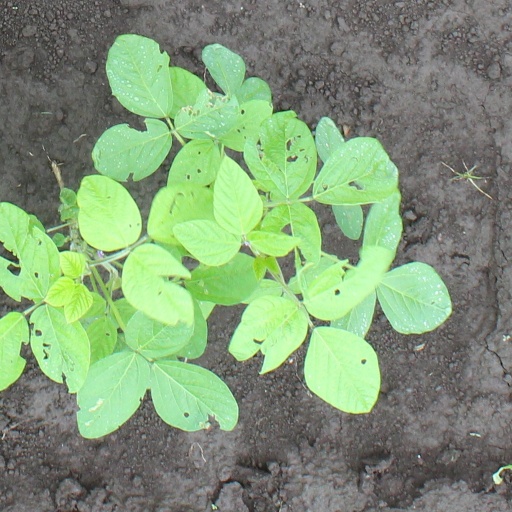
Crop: soybean